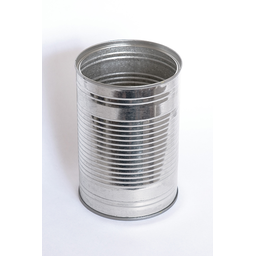
Label: metal